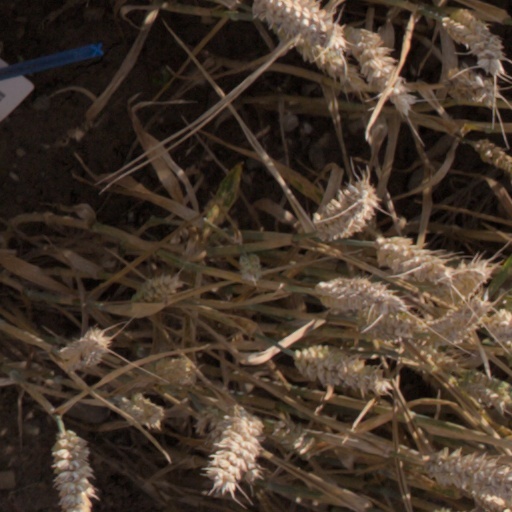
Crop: wheat